Energy policy of Canada

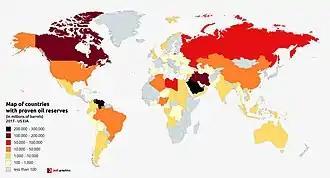
A map of world oil reserves according to U.S. EIA, 2017

In 1858 James Miller Williams dug the first oil well in North America at Oil Springs, Ontario, preceding Edwin Drake who drilled the first one in the United States one year later. By 1870 Canada had 100 refineries in operation and was exporting oil to Europe. However, the oil fields of Ontario were shallow and small, and oil production peaked and started to decline around 1900. In contrast, oil production in the United States grew rapidly in the first part of the 20th century after huge discoveries were made in Texas, Oklahoma, California and elsewhere.